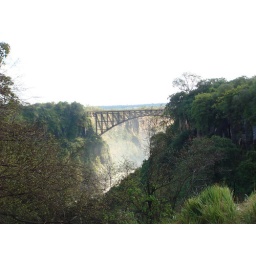
The bridge over the zambezi river which makes up the border between Zambia and Zimbabwe